The Mermaids (Kramskoi)

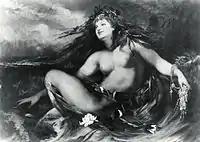
Hans Makart, "Gifts of the Sea", 1870.

The painting is based around works by Alexander Pushkin and Nikolai Gogol's 1831 fantastic story "A May Night, or The Drowned Maiden," and shows that despite the realist principles of the newly formed Peredvizhniki movement in which Kramskoi was a leading light, the artist continued to be interested in more Romantic fantasy and fairy-tale subject matter.